German World War II destroyers

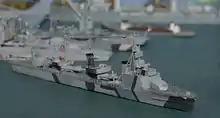
Model of the Zerstörer 1938B class

Ships of this class would have been small destroyers designed to patrol and operate in Baltic and coastal waters, but would have had quite big operational range for such purpose, and could have also been used in high seas. Twelve ships were ordered in the summer of 1939, but after the start of World War II, all were cancelled.